Gefjon

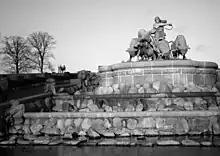
The Gefion Fountain (1908) by Anders Bundgaard

Gefjon appears prominently as the allegorical mother of Norway, Sweden, and Denmark in the forty-page Swedish Romantic poem "Gefion, a Poem in Four Cantos" by Eleonora Charlotta d'Albedyhll (1770–1835). A fountain depicting Gefjun driving her oxen sons to pull her plough (The Gefion Fountain, 1908) by Anders Bundgaard stands in Copenhagen, Denmark, on the island of Zealand, as in the myth. The Gefion family, a family of asteroids, and asteroid 1272 Gefion (discovered in 1931 by Karl Wilhelm Reinmuth) both derive their names from that of the goddess.